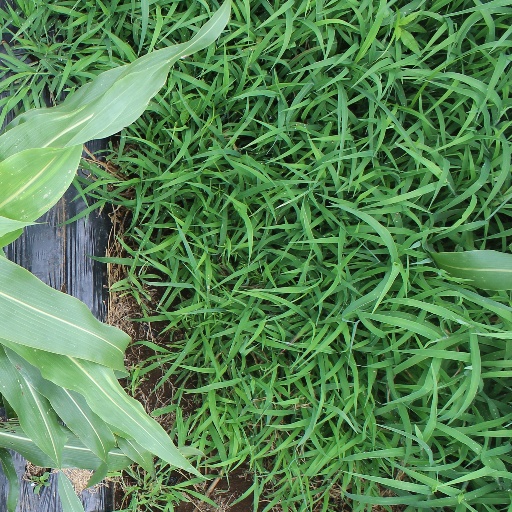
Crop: sorghum